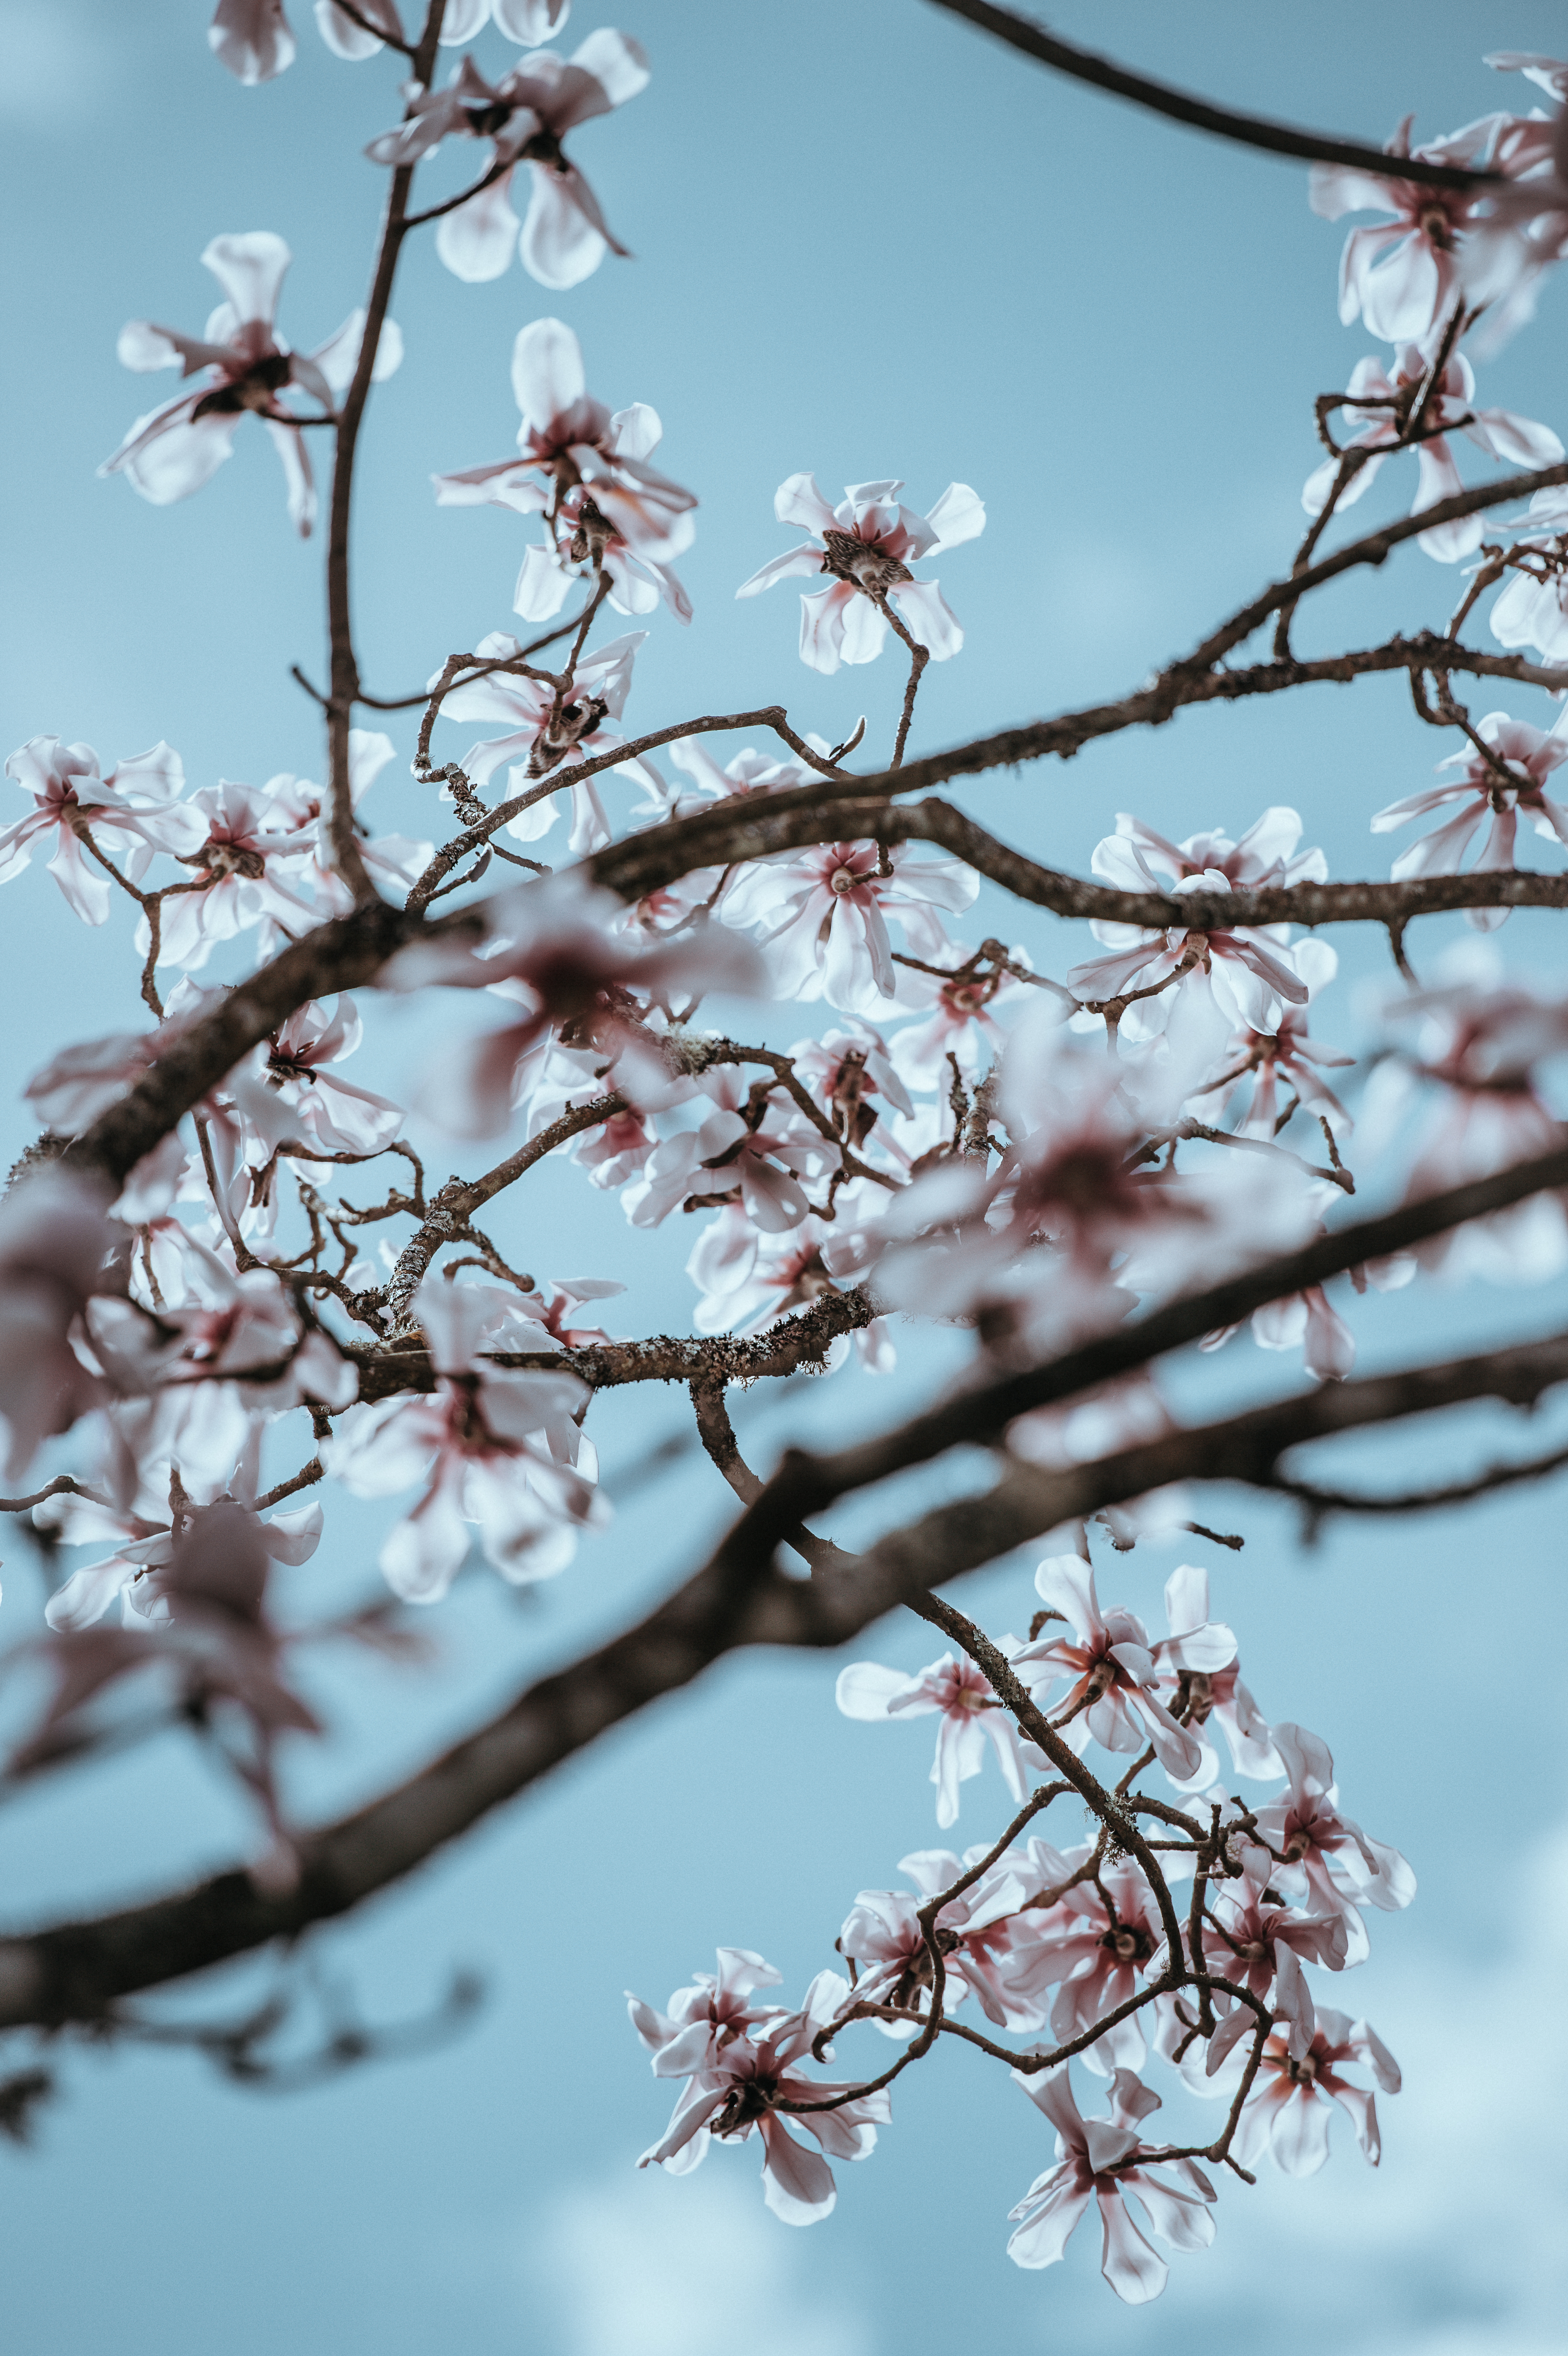
tree, branch, blossom, winter, plant, flower, petal, spring, produce, flora, season, cherry blossom, twig, pastel, magnolia